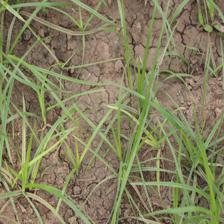
Label: Grass